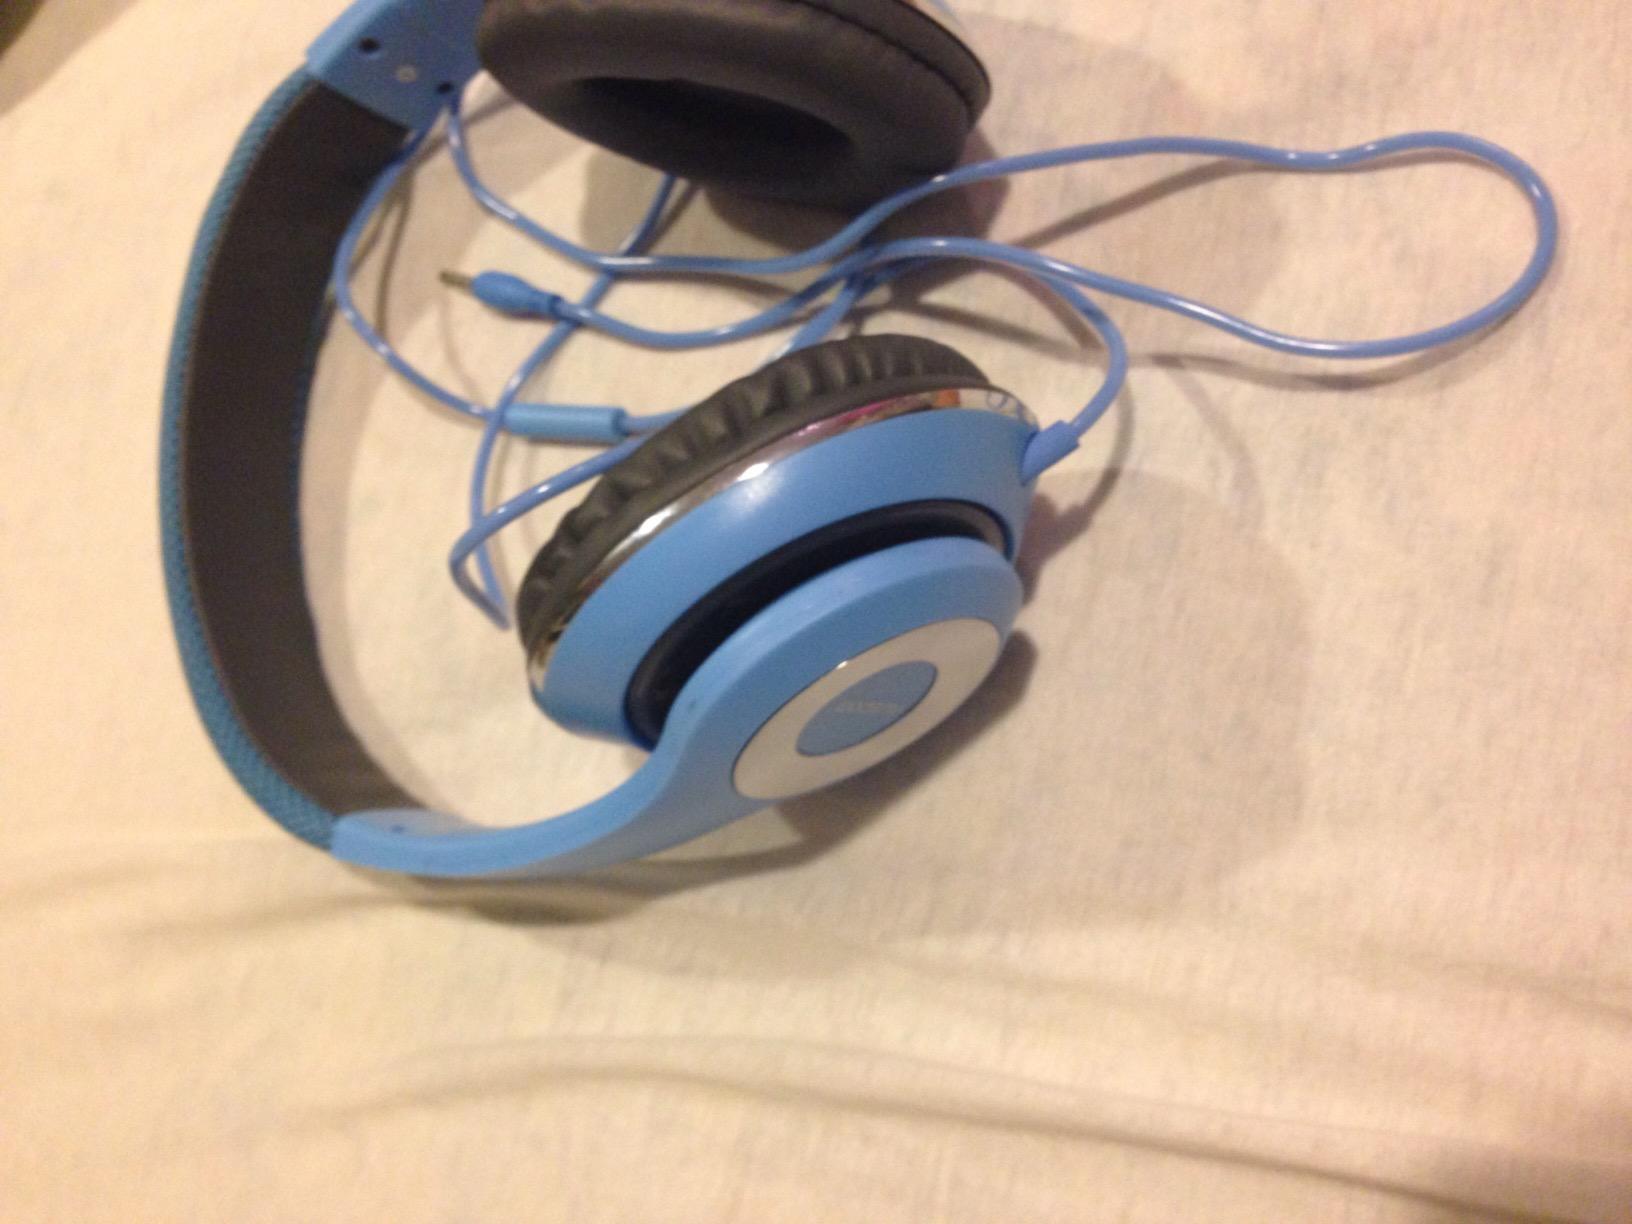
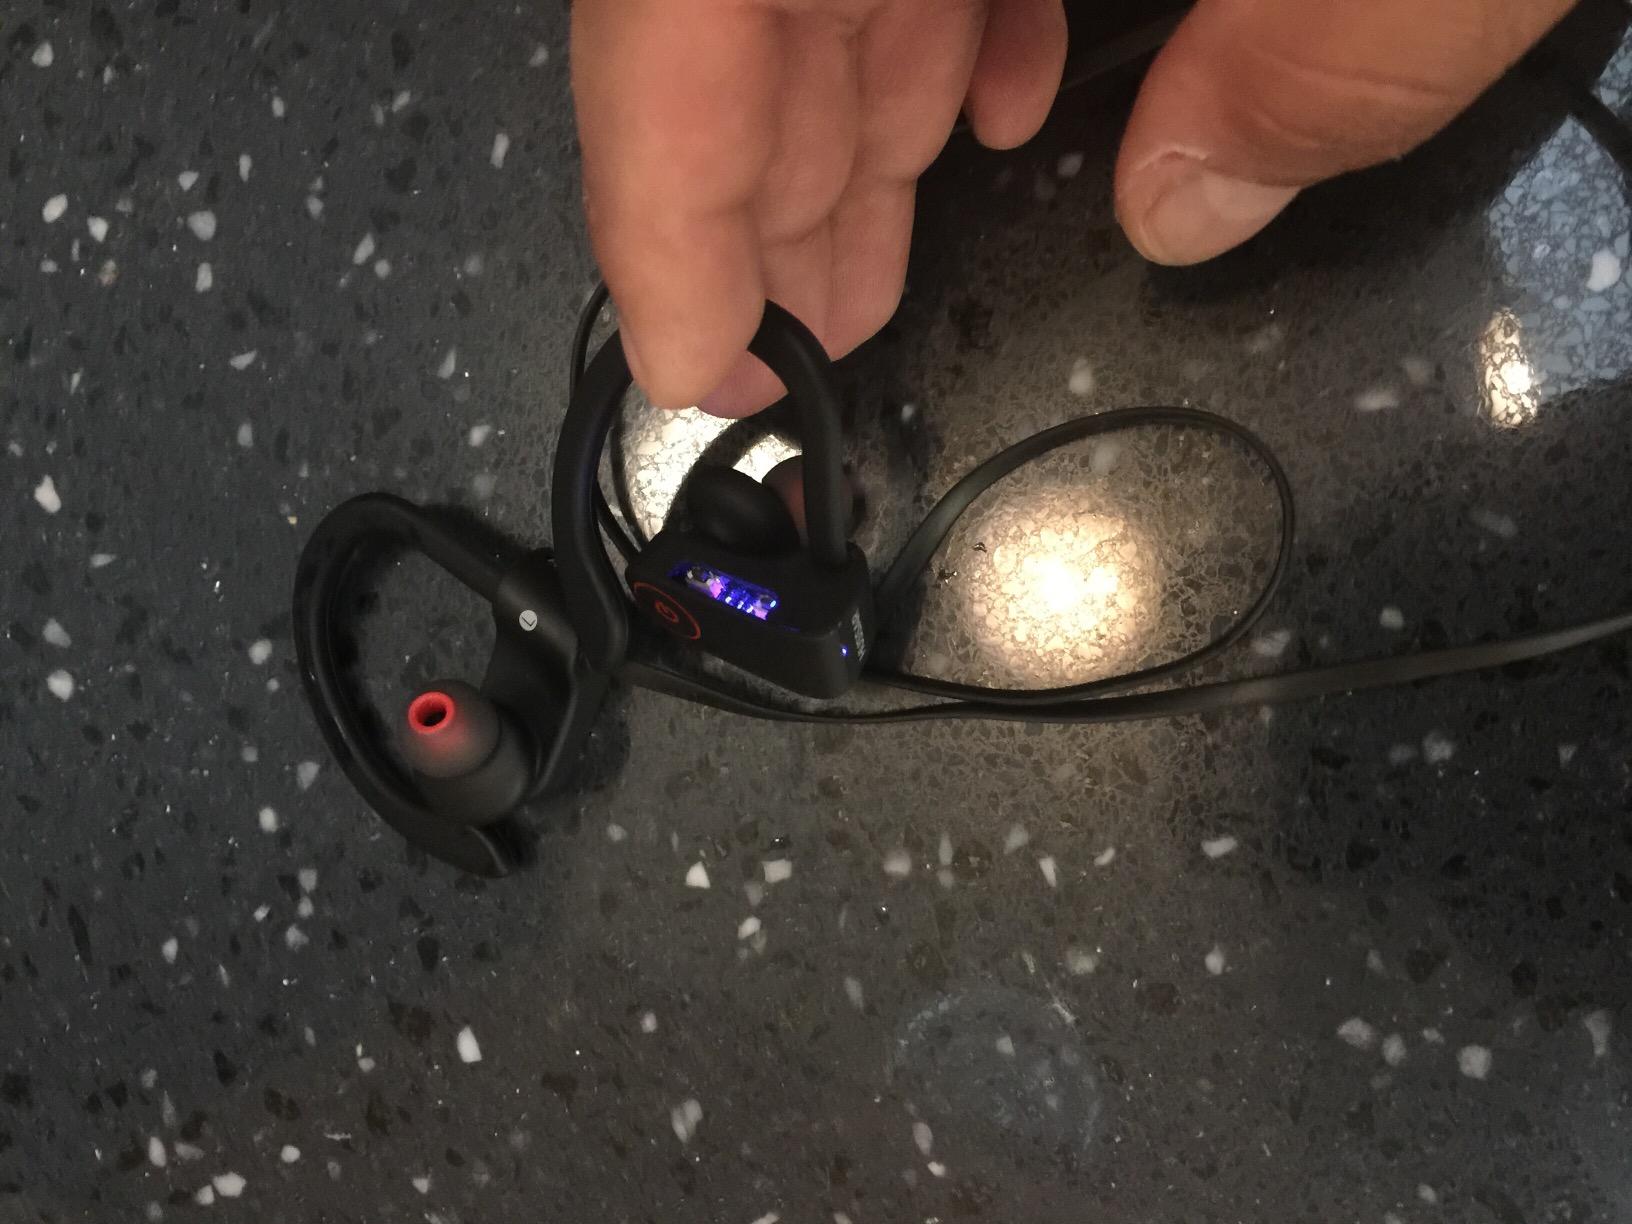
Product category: headphones
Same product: no